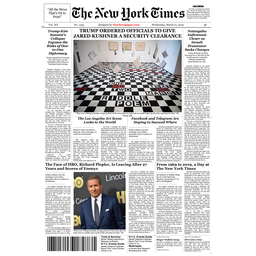
Label: paper